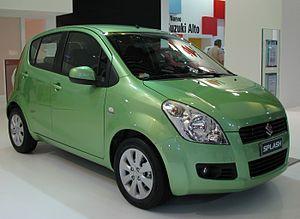
La Suzuki Splash est une petite voiture fabriquée par le japonais Suzuki et techniquement proche d'une Suzuki Swift. Elle dispose de son clone, l'Opel Agila II. La Splash a succédé en 2008 au Suzuki Wagon R+ et avait été annoncée dès 2006, au Salon de l'automobile de Paris par le concept Project Splash. La version de série a été présentée en septembre 2007 à Francfort. Elle est vendue à partir de 10 190 euros.